2018 ATP Finals

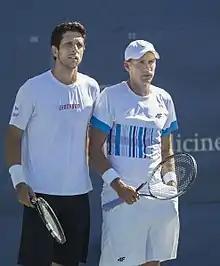
Kubot and Melo qualifies

On September 29, the Colombian pairing of Juan Sebastián Cabal and Robert Farah became the second qualifiers